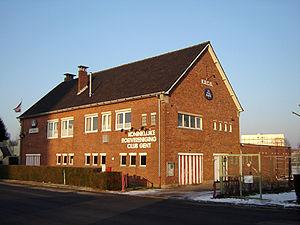
Le Koninklijke Roeivereniging Club Gent est une association sportive consacrée à l'aviron. C'est le plus ancien cercle nautique de Gand.